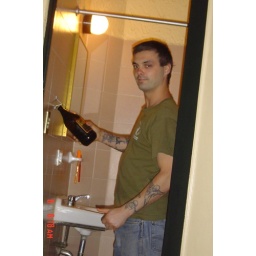
the bathroom had a bottle opener, Yvon couldn't get over it!